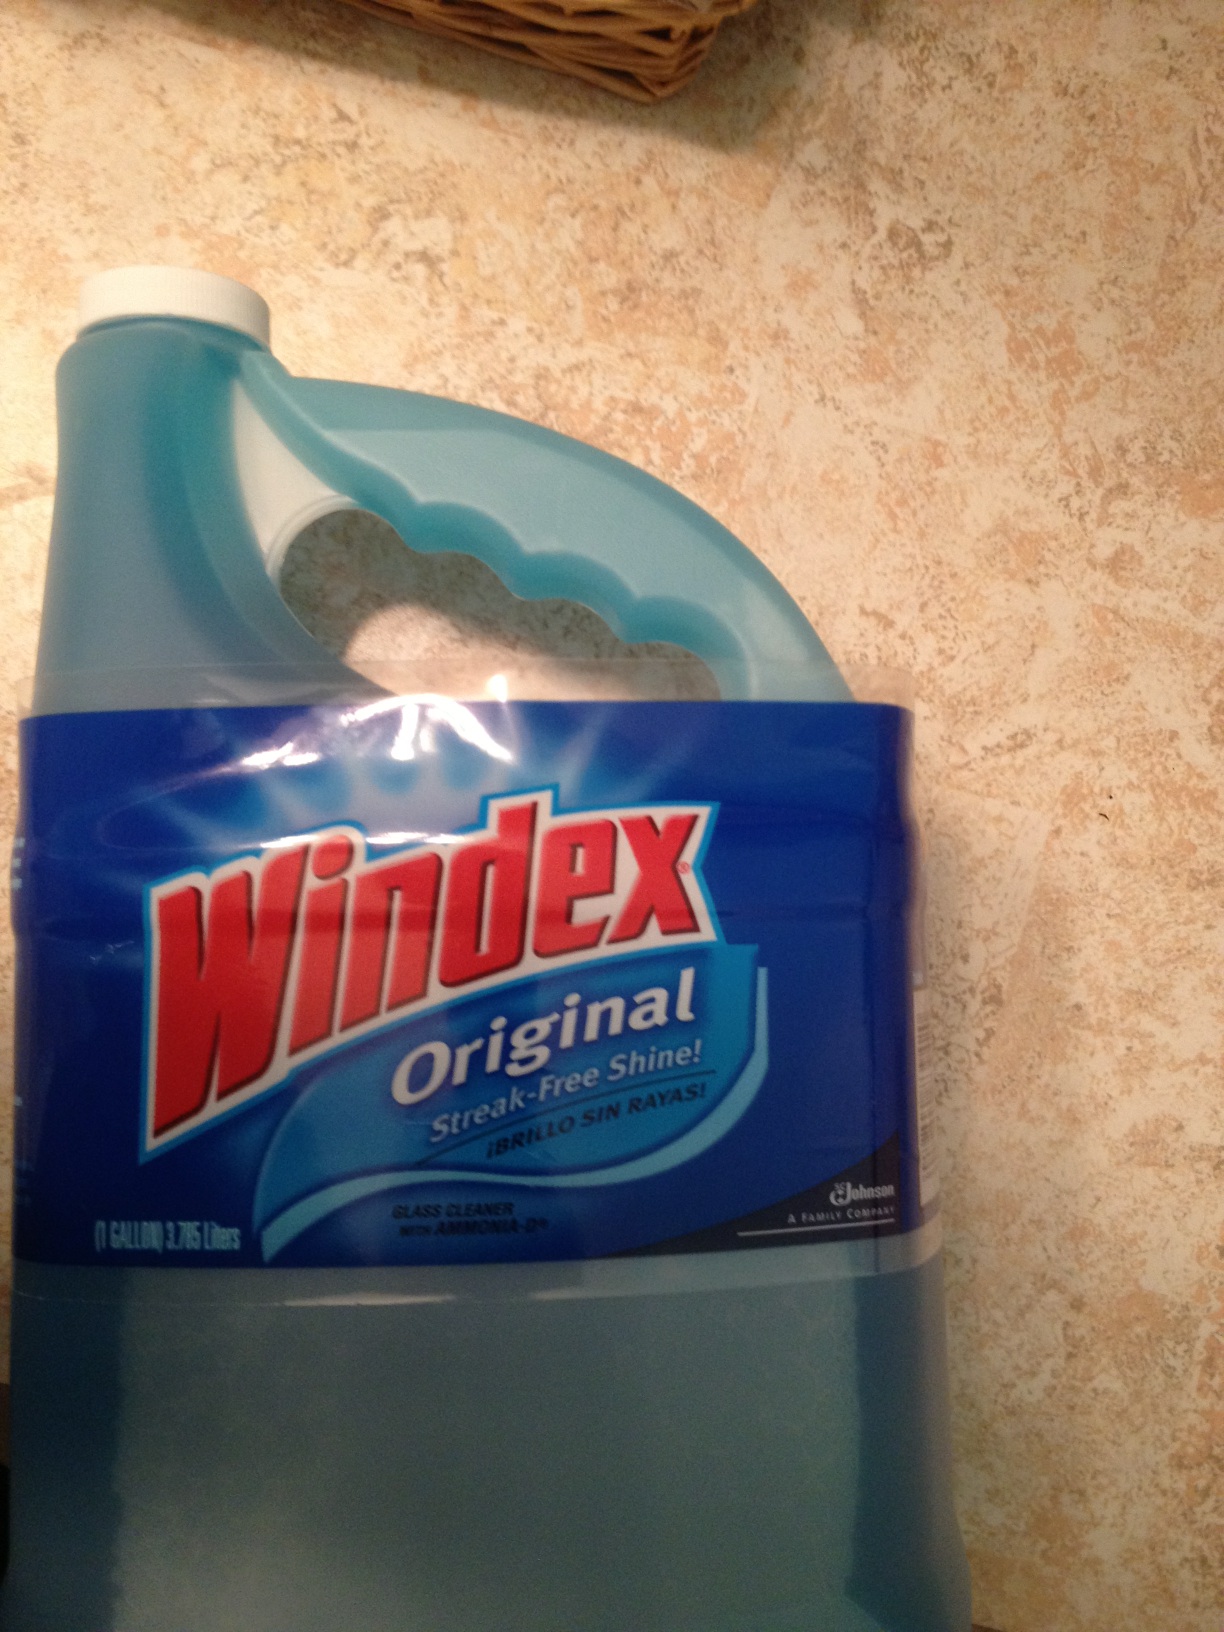Question: What is this item.
Answer: windex